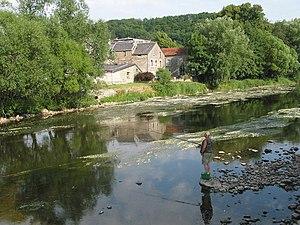
Comblain-la-Tour (Belgique), pêcheur au bord de l’Ourthe.
Comblain-la-Tour est un village de la commune belge de Hamoir, située en Région wallonne dans la province de Liège.